Merlin (2008 TV series)

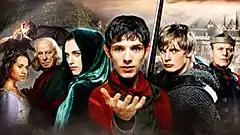
From left to right: Guinevere, Gaius, Morgana, Merlin, Arthur, Uther and the Great Dragon in the background

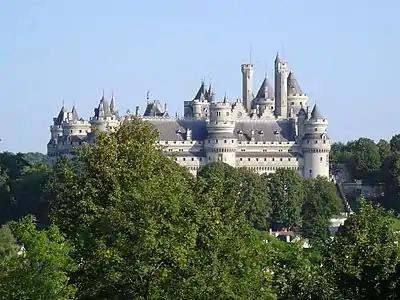
The Château de Pierrefonds in northern France was used for filming Camelot scenes

The programme was conceived by Julian Murphy and Johnny Capps. The BBC had been keen on showing a drama based on the character of Merlin for some time. A year before the Shine series was initiated, writer and producer Chris Chibnall had been developing a project aimed at a BBC One Sunday night slot, but this was ultimately not commissioned. The Shine version of the project was put into development in late 2006, commissioned by Controller of BBC One Peter Fincham and BBC Head of Fiction Jane Tranter, with Fincham keen on having more series on his channel which embodied "three generation TV – that's TV you can watch with your grandparents and children. There's not enough of that about."